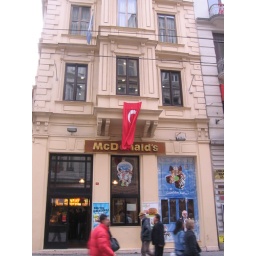
Turkish flags are hung on almost every building and car in Istanbul.